Yellow Magic Orchestra

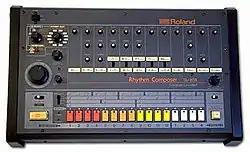
YMO was the first band to use the Roland TR-808 Rhythm Composer, which has appeared on more hit records than any other drum machine.

The band's 1978 self-titled album "Yellow Magic Orchestra" was successful and the studio project grew into a fully fledged touring band and career for its three members. The album featured the use of computer technology (along with synthesizers) which, according to "Billboard", allowed the group to create a new sound that was not possible until then. Following the release of the album "Yellow Magic Orchestra", a live date at the Roppongi Pit Inn was seen by executives of A&M Records of the USA who were in the process of setting up a partnership deal with Alfa Records. This led to the YMO being offered an international deal, at which point (early 1979) the three members decided the group would be given priority over their solo careers. The most popular international hit from the album was "Firecracker", which would be released as a single the following year and again as "Computer Game", which became a success in the United States and Europe.